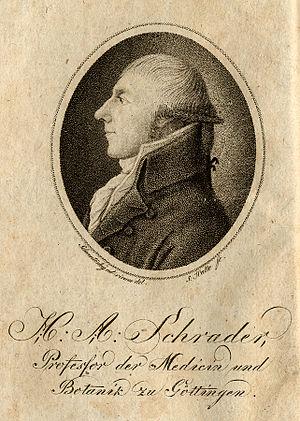
Heinrich Adolf Schrader est un médecin, un botaniste et un mycologue allemand, né en 1767 et mort en 1836.